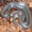
Label: snake